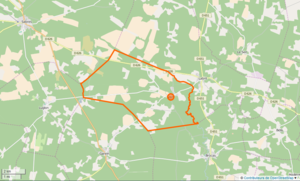
Vert (Landes) Limite communale This map was created from OpenStreetMap project data, collected by the community. This map may be incomplete, and may contain errors. Don't rely solely on it for navigation.
Vert est une commune du Sud-Ouest de la France, située dans le département des Landes.